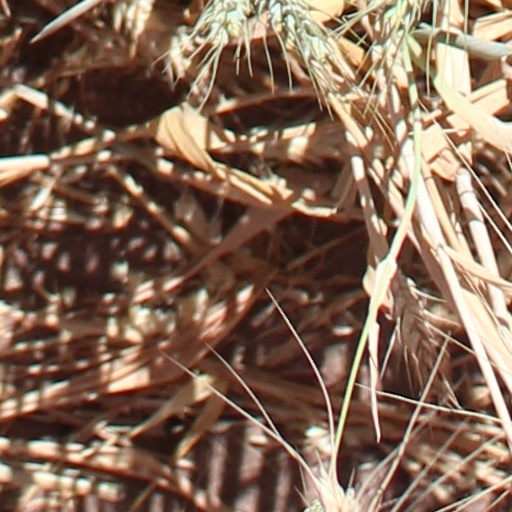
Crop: wheat